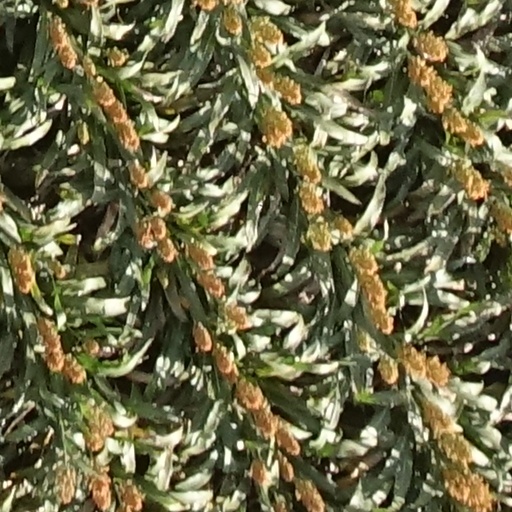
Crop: sorghum